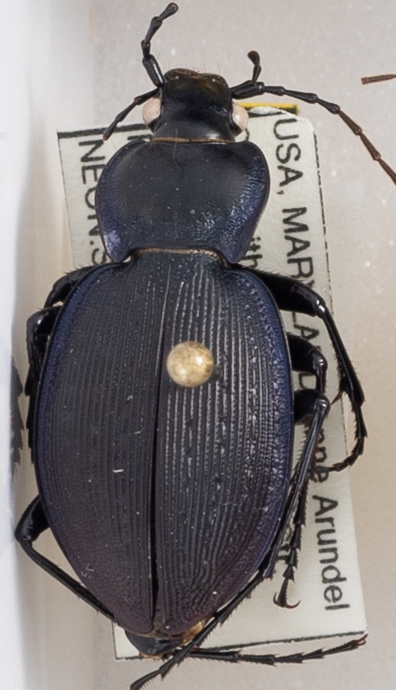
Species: Carabus goryi
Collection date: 2019-07-11 04:00:00
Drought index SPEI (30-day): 0.966
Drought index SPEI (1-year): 2.09
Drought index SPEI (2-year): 1.85